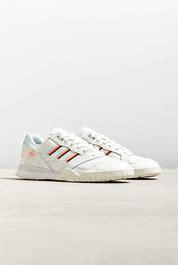
Brand: Adidas
Model: A R